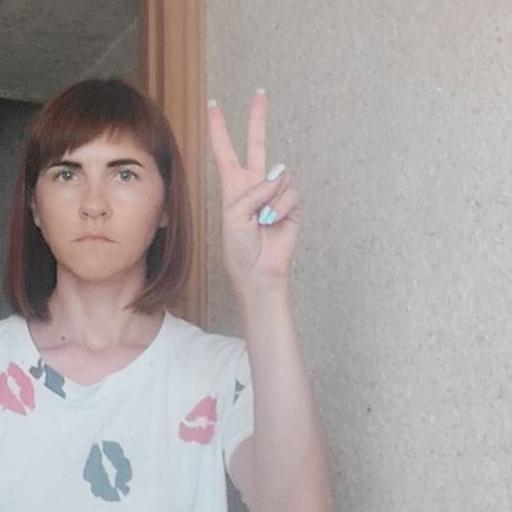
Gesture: peace